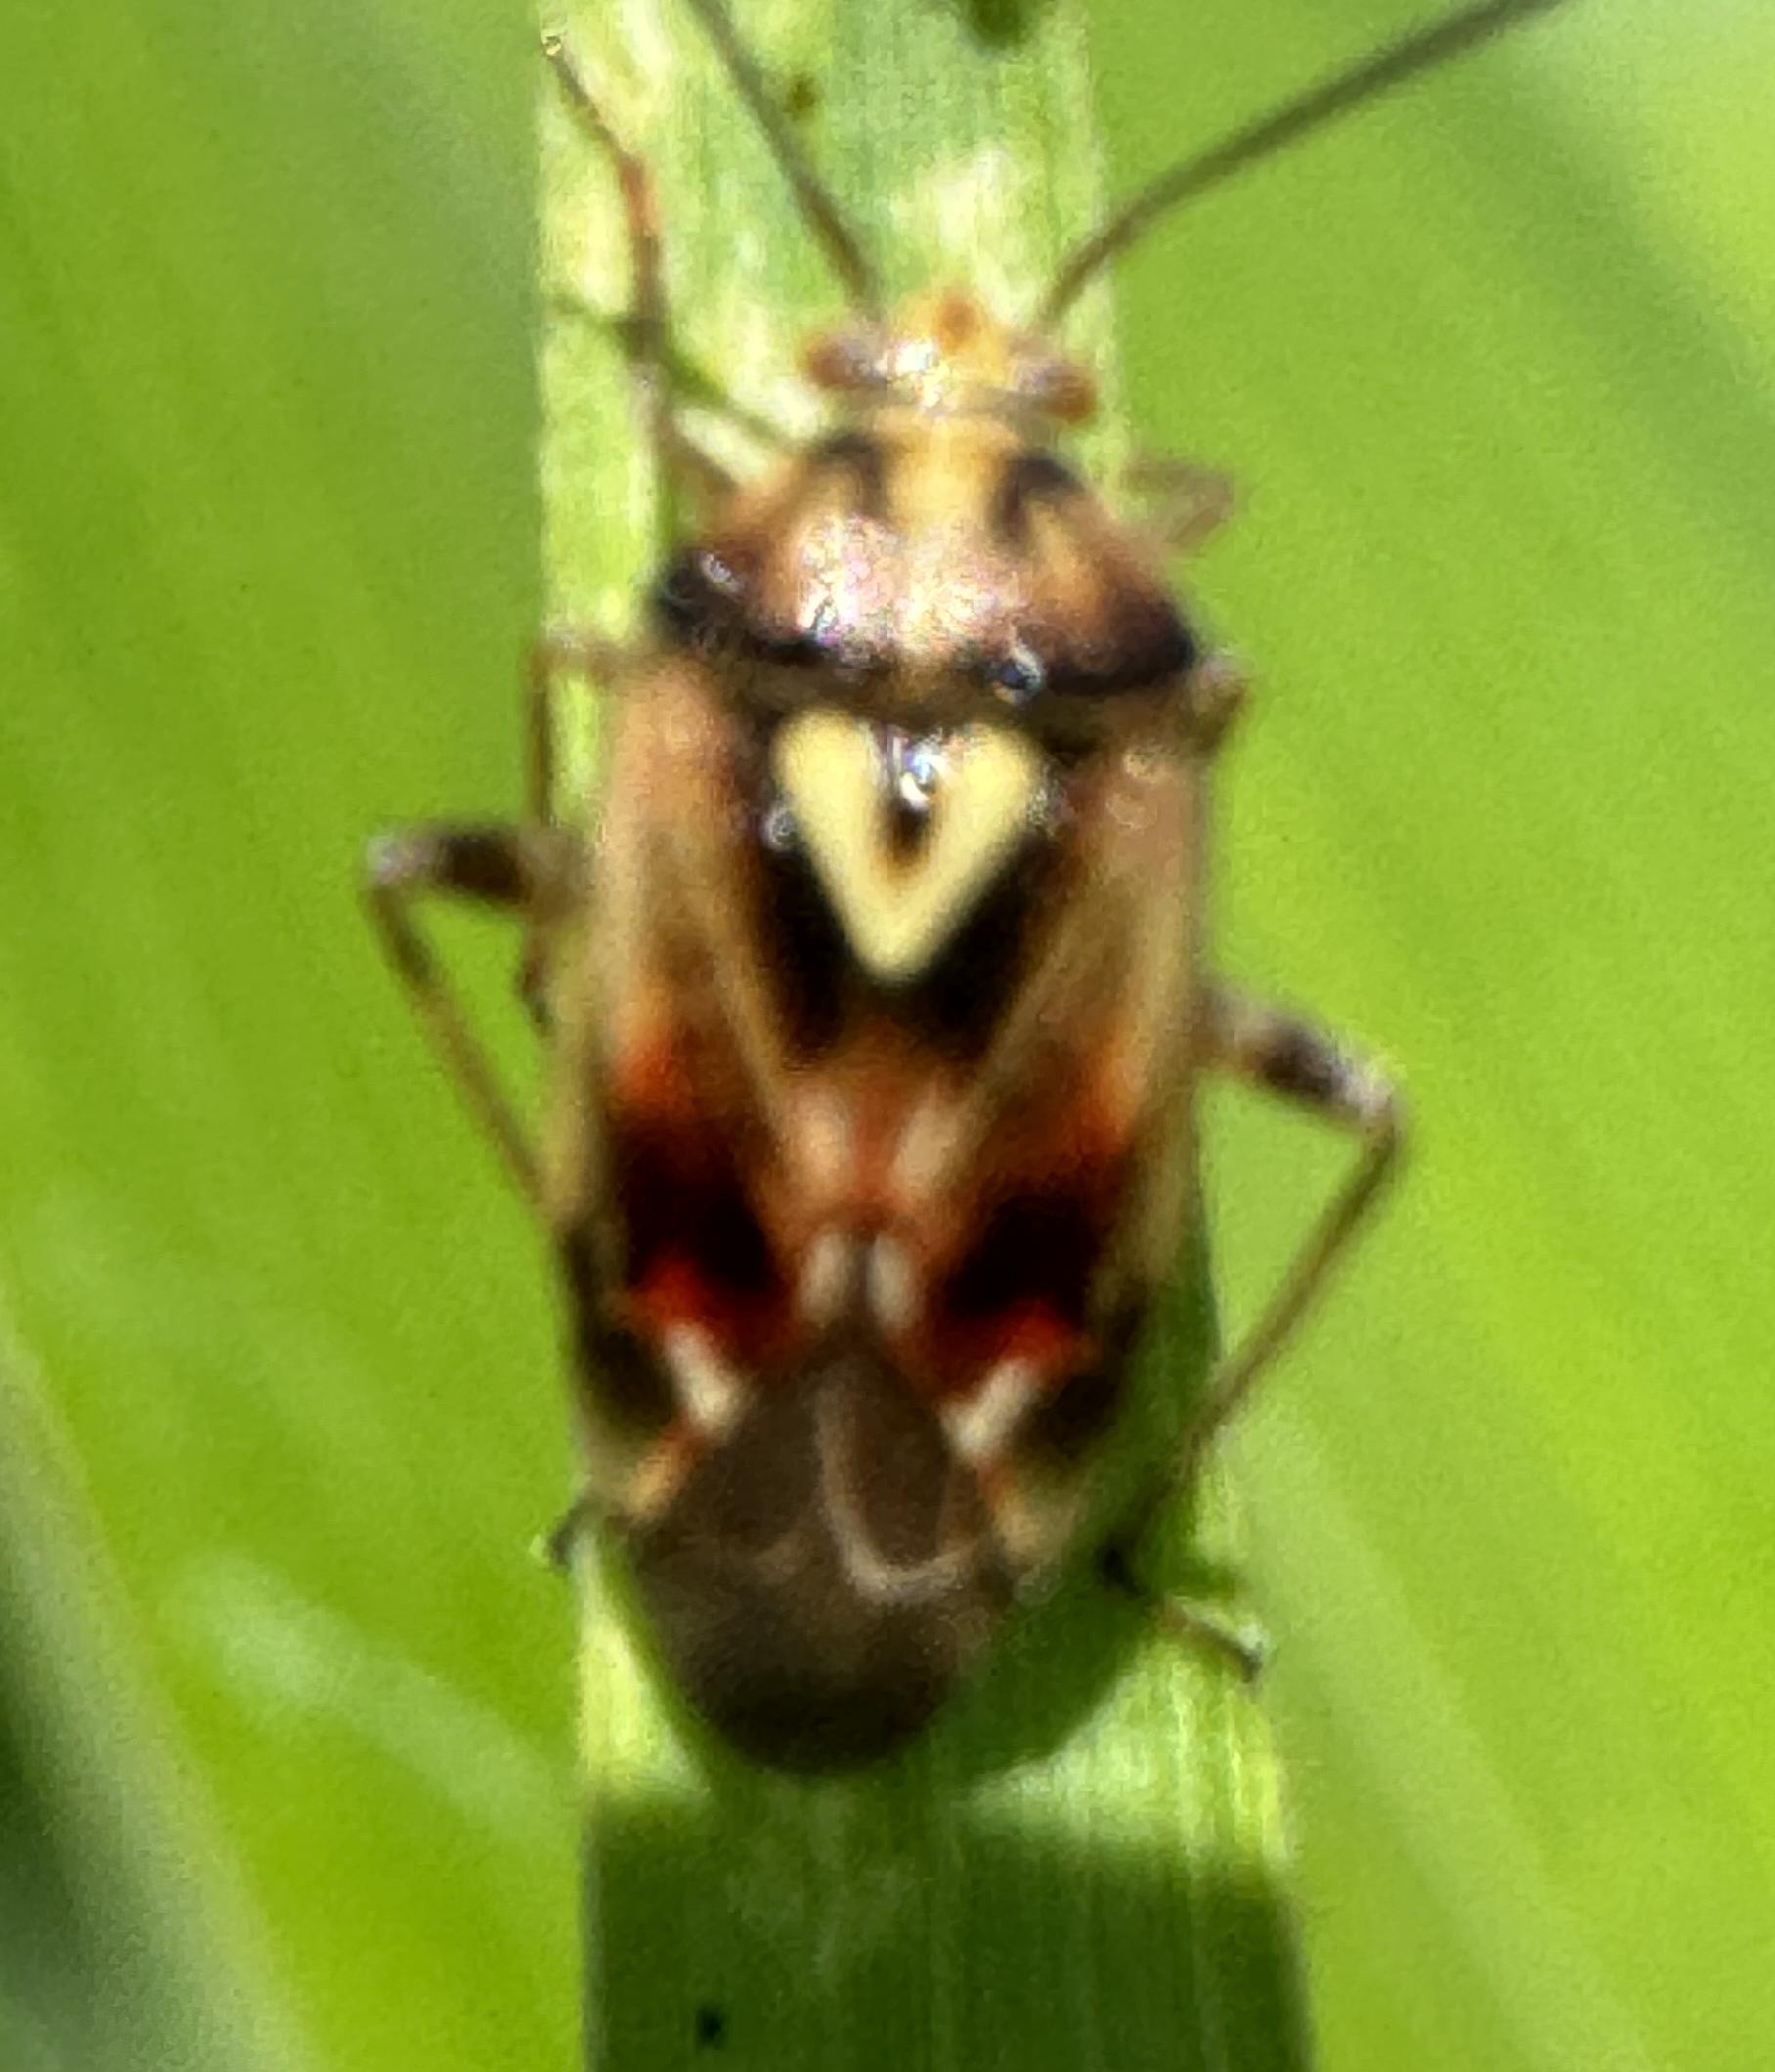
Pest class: lygus_bug